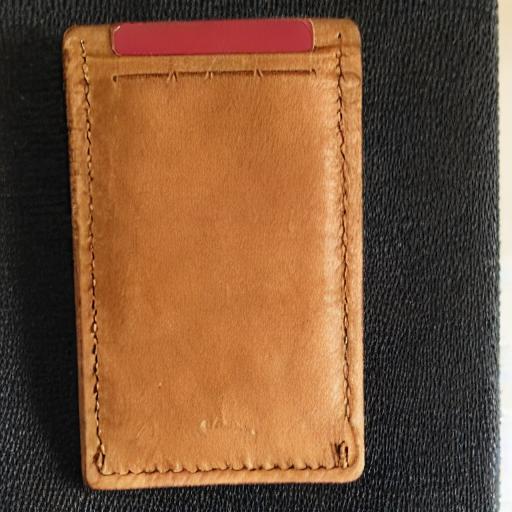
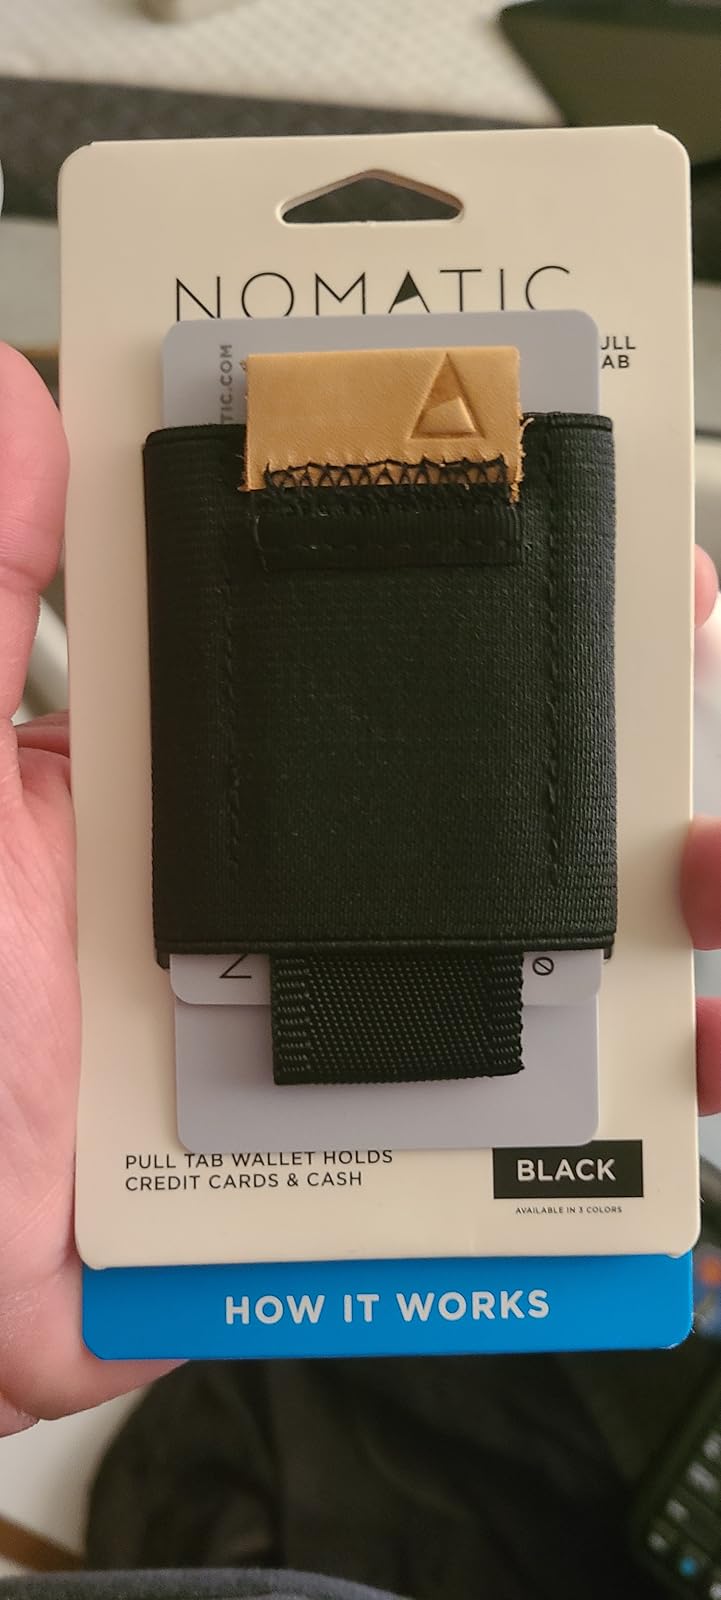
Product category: accessories_wallet
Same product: no